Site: brandenburg
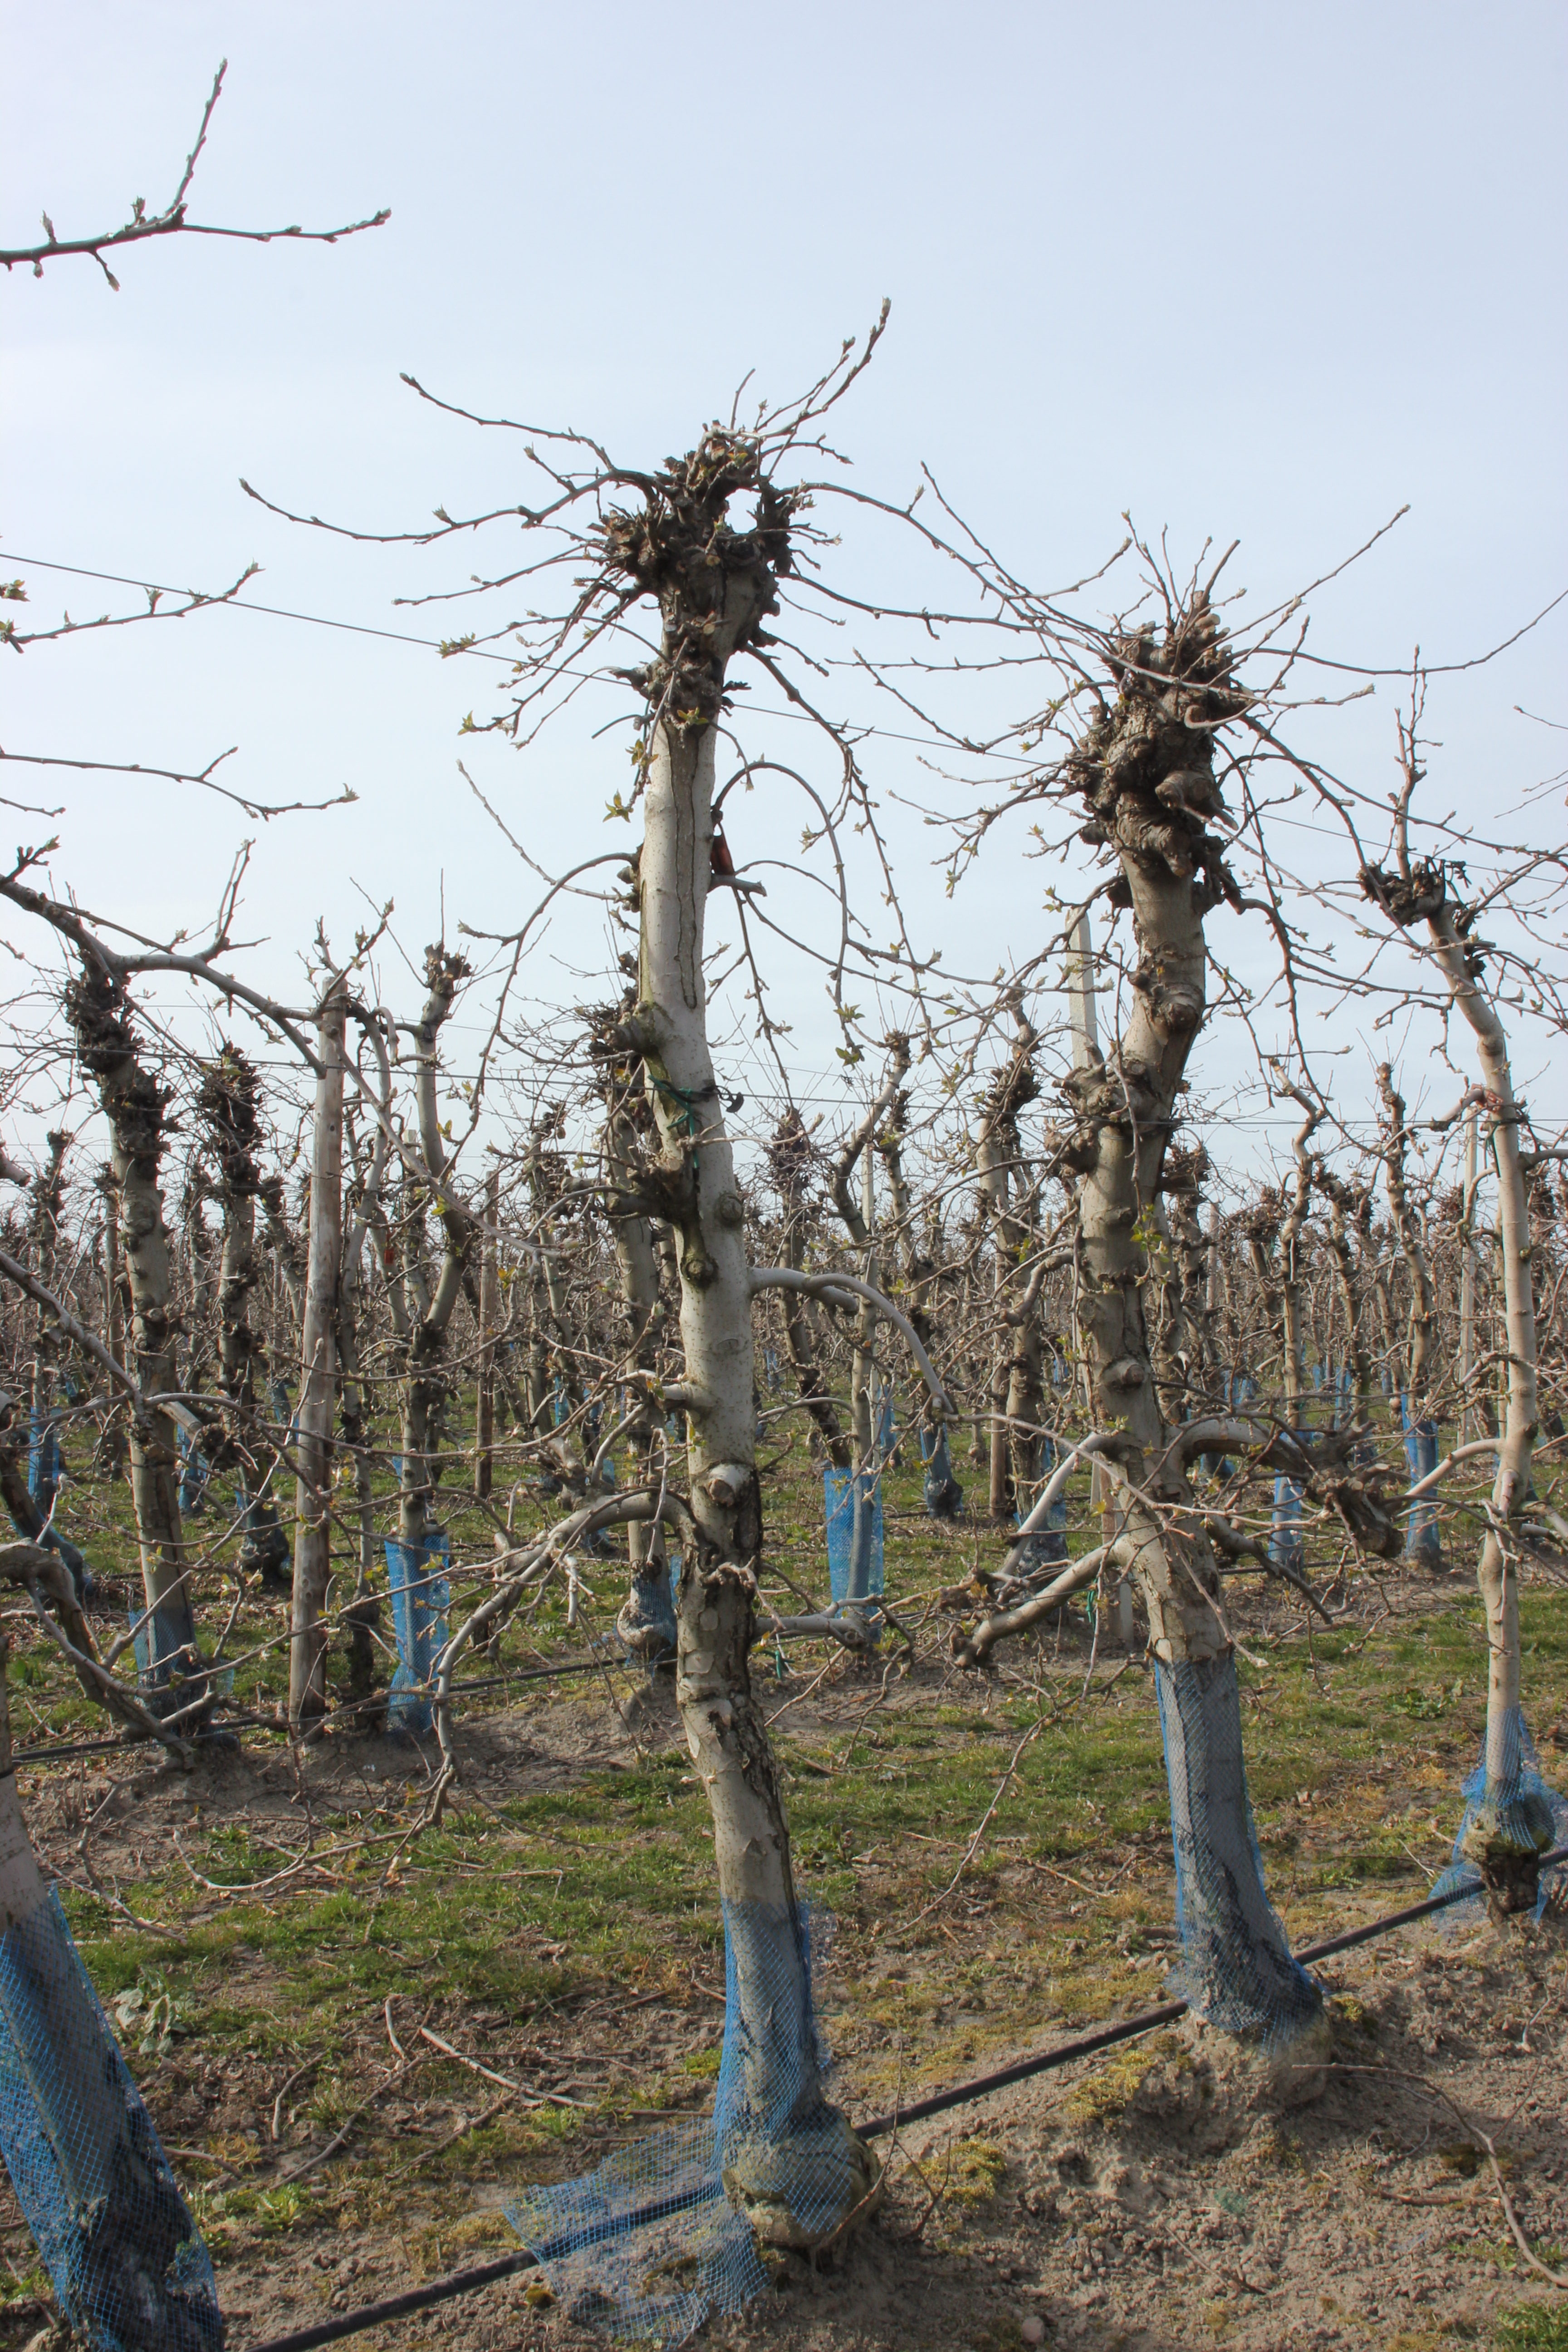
Growth stage (BBCH 54): Inflorescence emergence